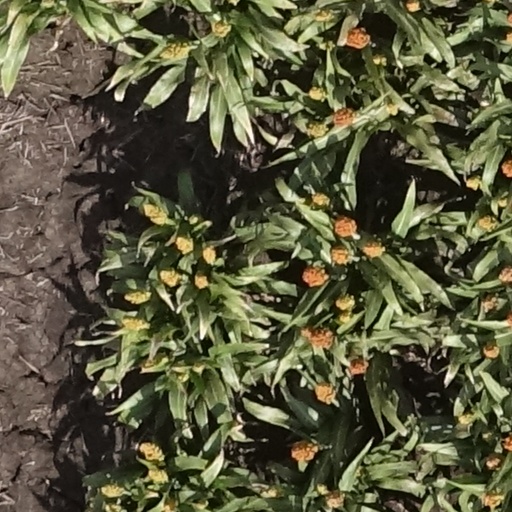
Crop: sorghum